Slate-colored boubou

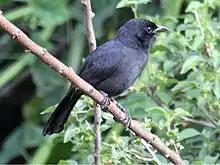
Lake Bogoria - Kenya

German naturalist Gustav Hartlaub described the slate-colored boubou in 1863. Two subspecies, "funebris" and "degener" are recognised. Within the genus "Laniarius" its position is unclear, but it does not appear to be closely related to the black-plumaged members of the genus such as Fuelleborn's boubou, "Laniarius fuelleborni", with which some authorities had previously considered it conspecific.